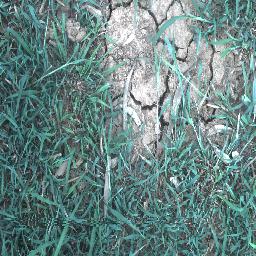
Label: negative